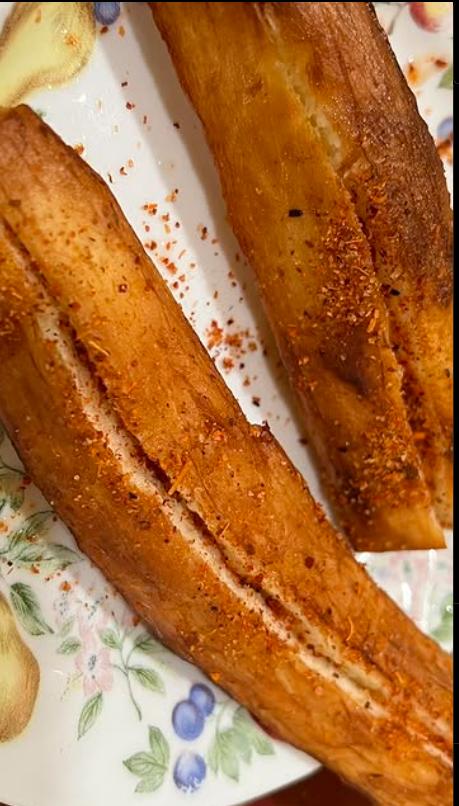
Mihogo miwili iliyopikwa ikaiva yenye rangi ya kahayawia na masala juu, imeekelewa kwenye sahani iliyo na maua ya rangi ya samawati na kijani kibichi.